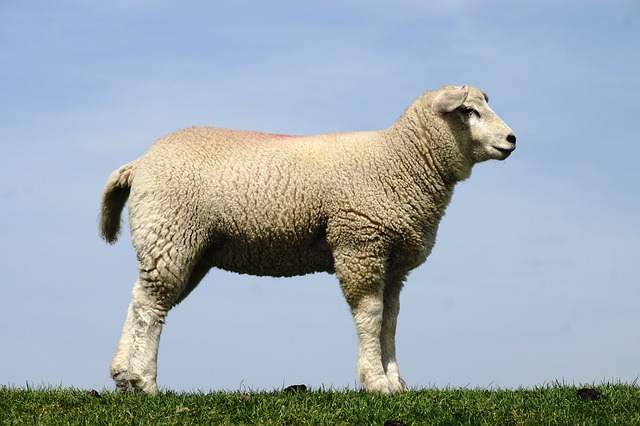
Label: pecora